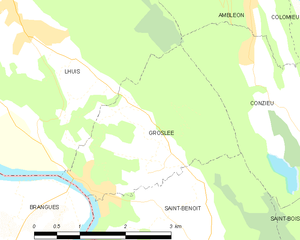
Carte des communes françaises: Groslée